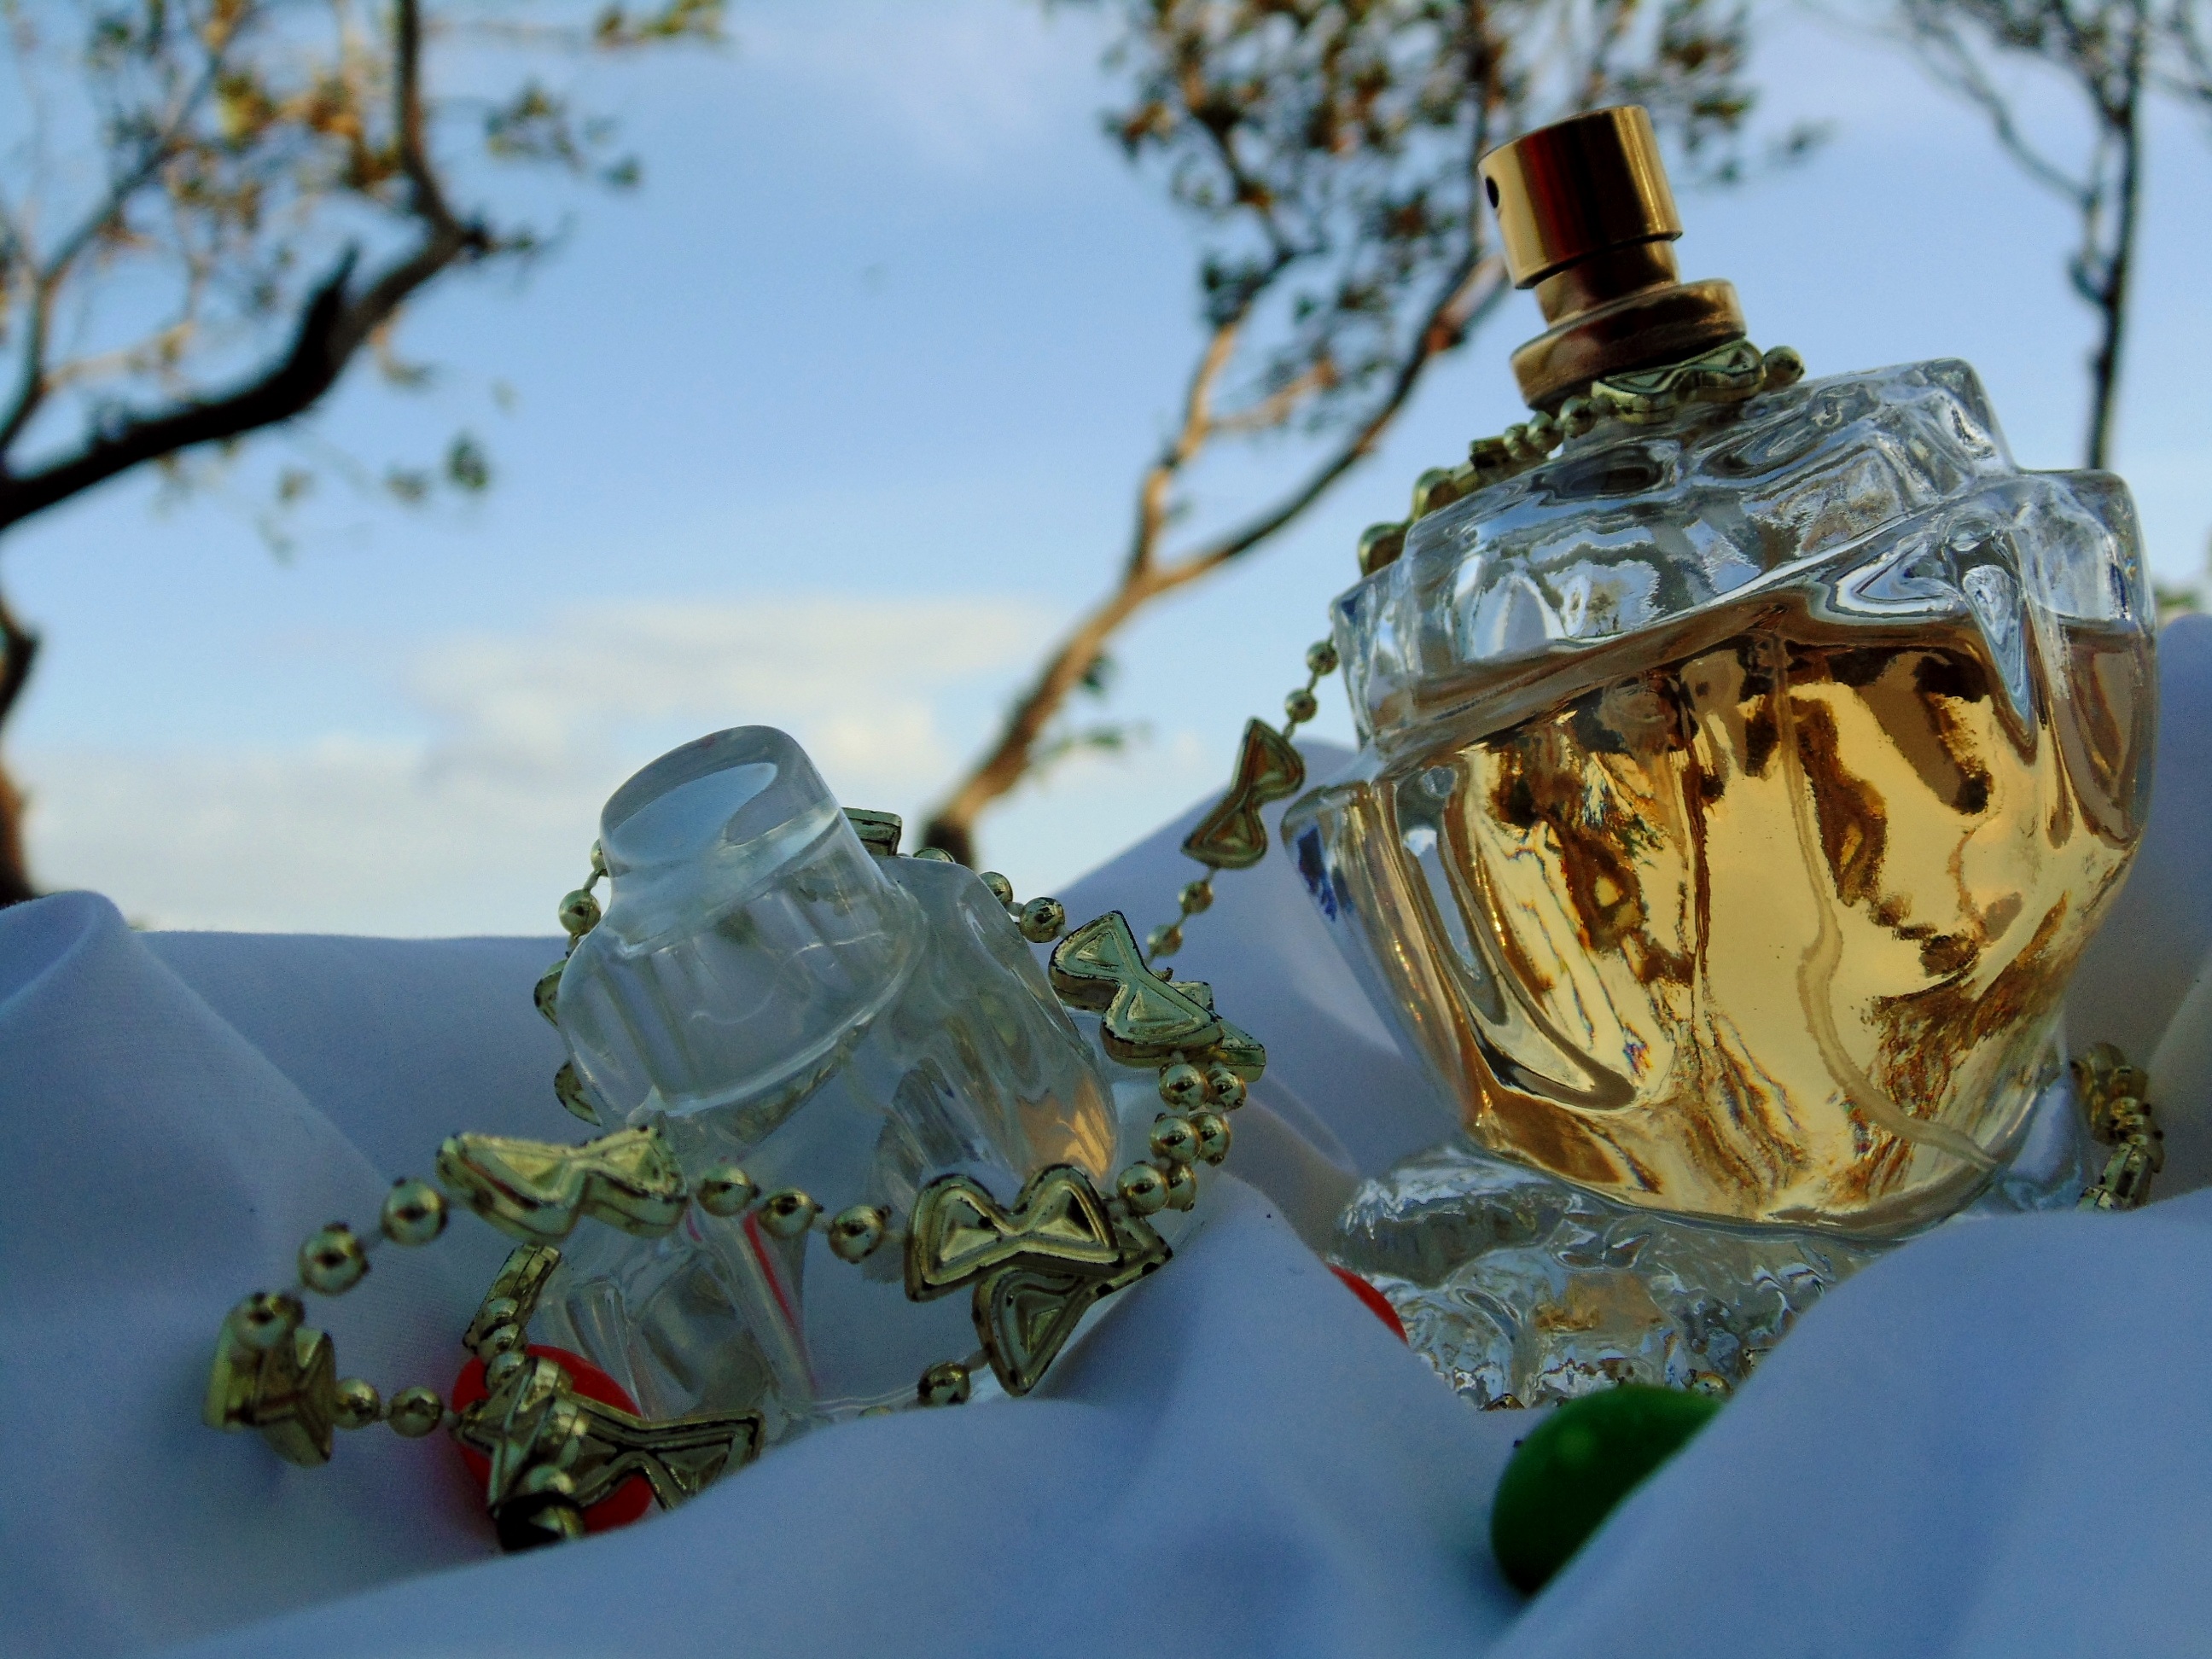
landscape, winter, sky, sun, leaf, flower, spring, blue, season, clouds, perfume